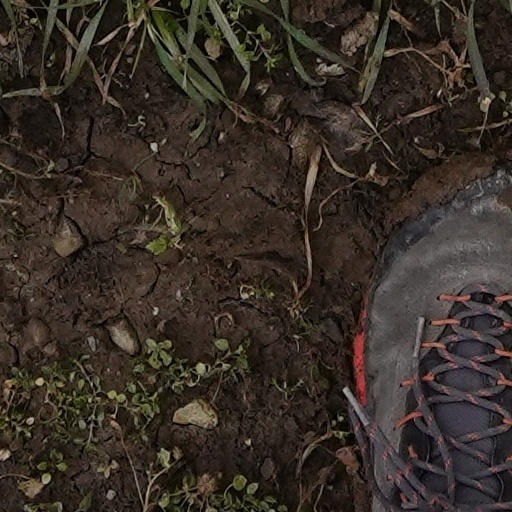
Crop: wheat